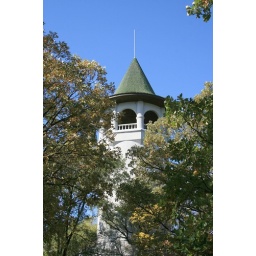
A very cool unique water tower in Minneapolis/Prospect Park